History of the French Foreign Legion

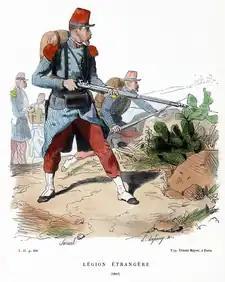
A Foreign Legionnaire in Algeria

The Foreign Legion was first deployed to Algeria with the battalions of the legion arriving in batches between 1831 and 1832. In late 1831, the first legionnaires, members of the 1st Battalion, landed in Algeria. This battalion set about building a barracks and other facilities for the regiment's garrison in addition to draining a nearby marsh and constructing a road in the area. Upon arriving in Algeria most of the Legion was stationed around Algiers; however the 4th Battalion was dispatched west of Algiers to help secure Oran while the 6th Battalion was dispatched east to assist in the occupation of Bône. On April 1, 1832, the Legion's new commander, Colonel Michel Combe, who was himself an ardent advocate of the role of light infantry in the French Army having previously established the "Chasseurs à pied". Colonel Combe arrived in Algeria carrying the Legion's regimental colors which had been presented to the Legion by order of King Louis Philippe. Upon taking command, Colonel Combe did much to improve the regiment's reputation among the higher echelons of command by increasingly volunteering his regiment for engineering duties at a time they were seen as largely unfit for combat duty owing to the chronic discipline and organization problems it suffered. This allowed Colonel Combe and, perhaps more importantly, his cadre of NCOs to bring the regiment into rank and file discipline while still being of use to the occupation effort.